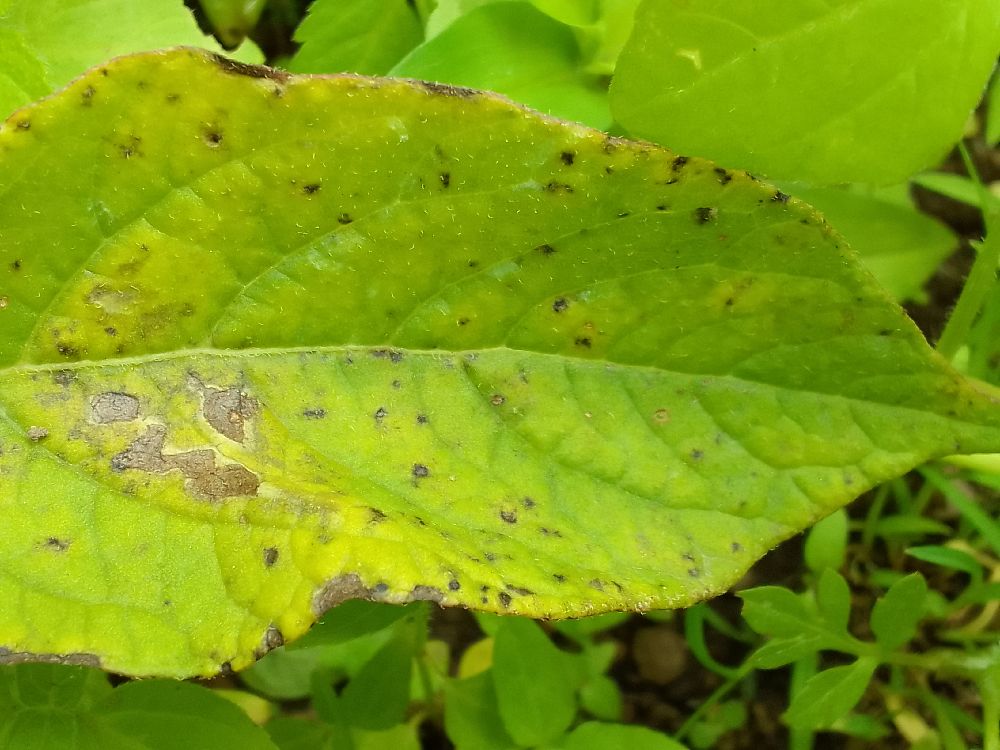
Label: Early blight